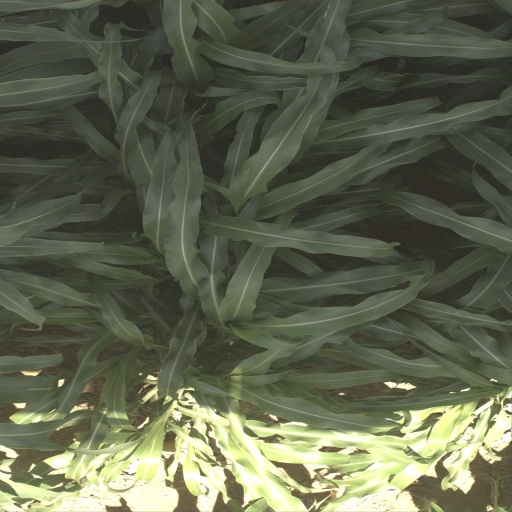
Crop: sorghum